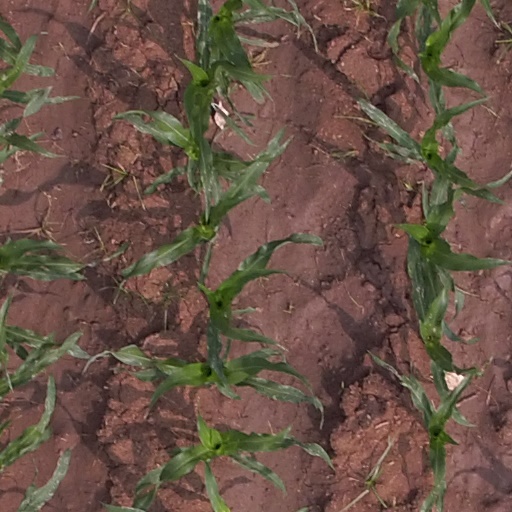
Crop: maize; corn